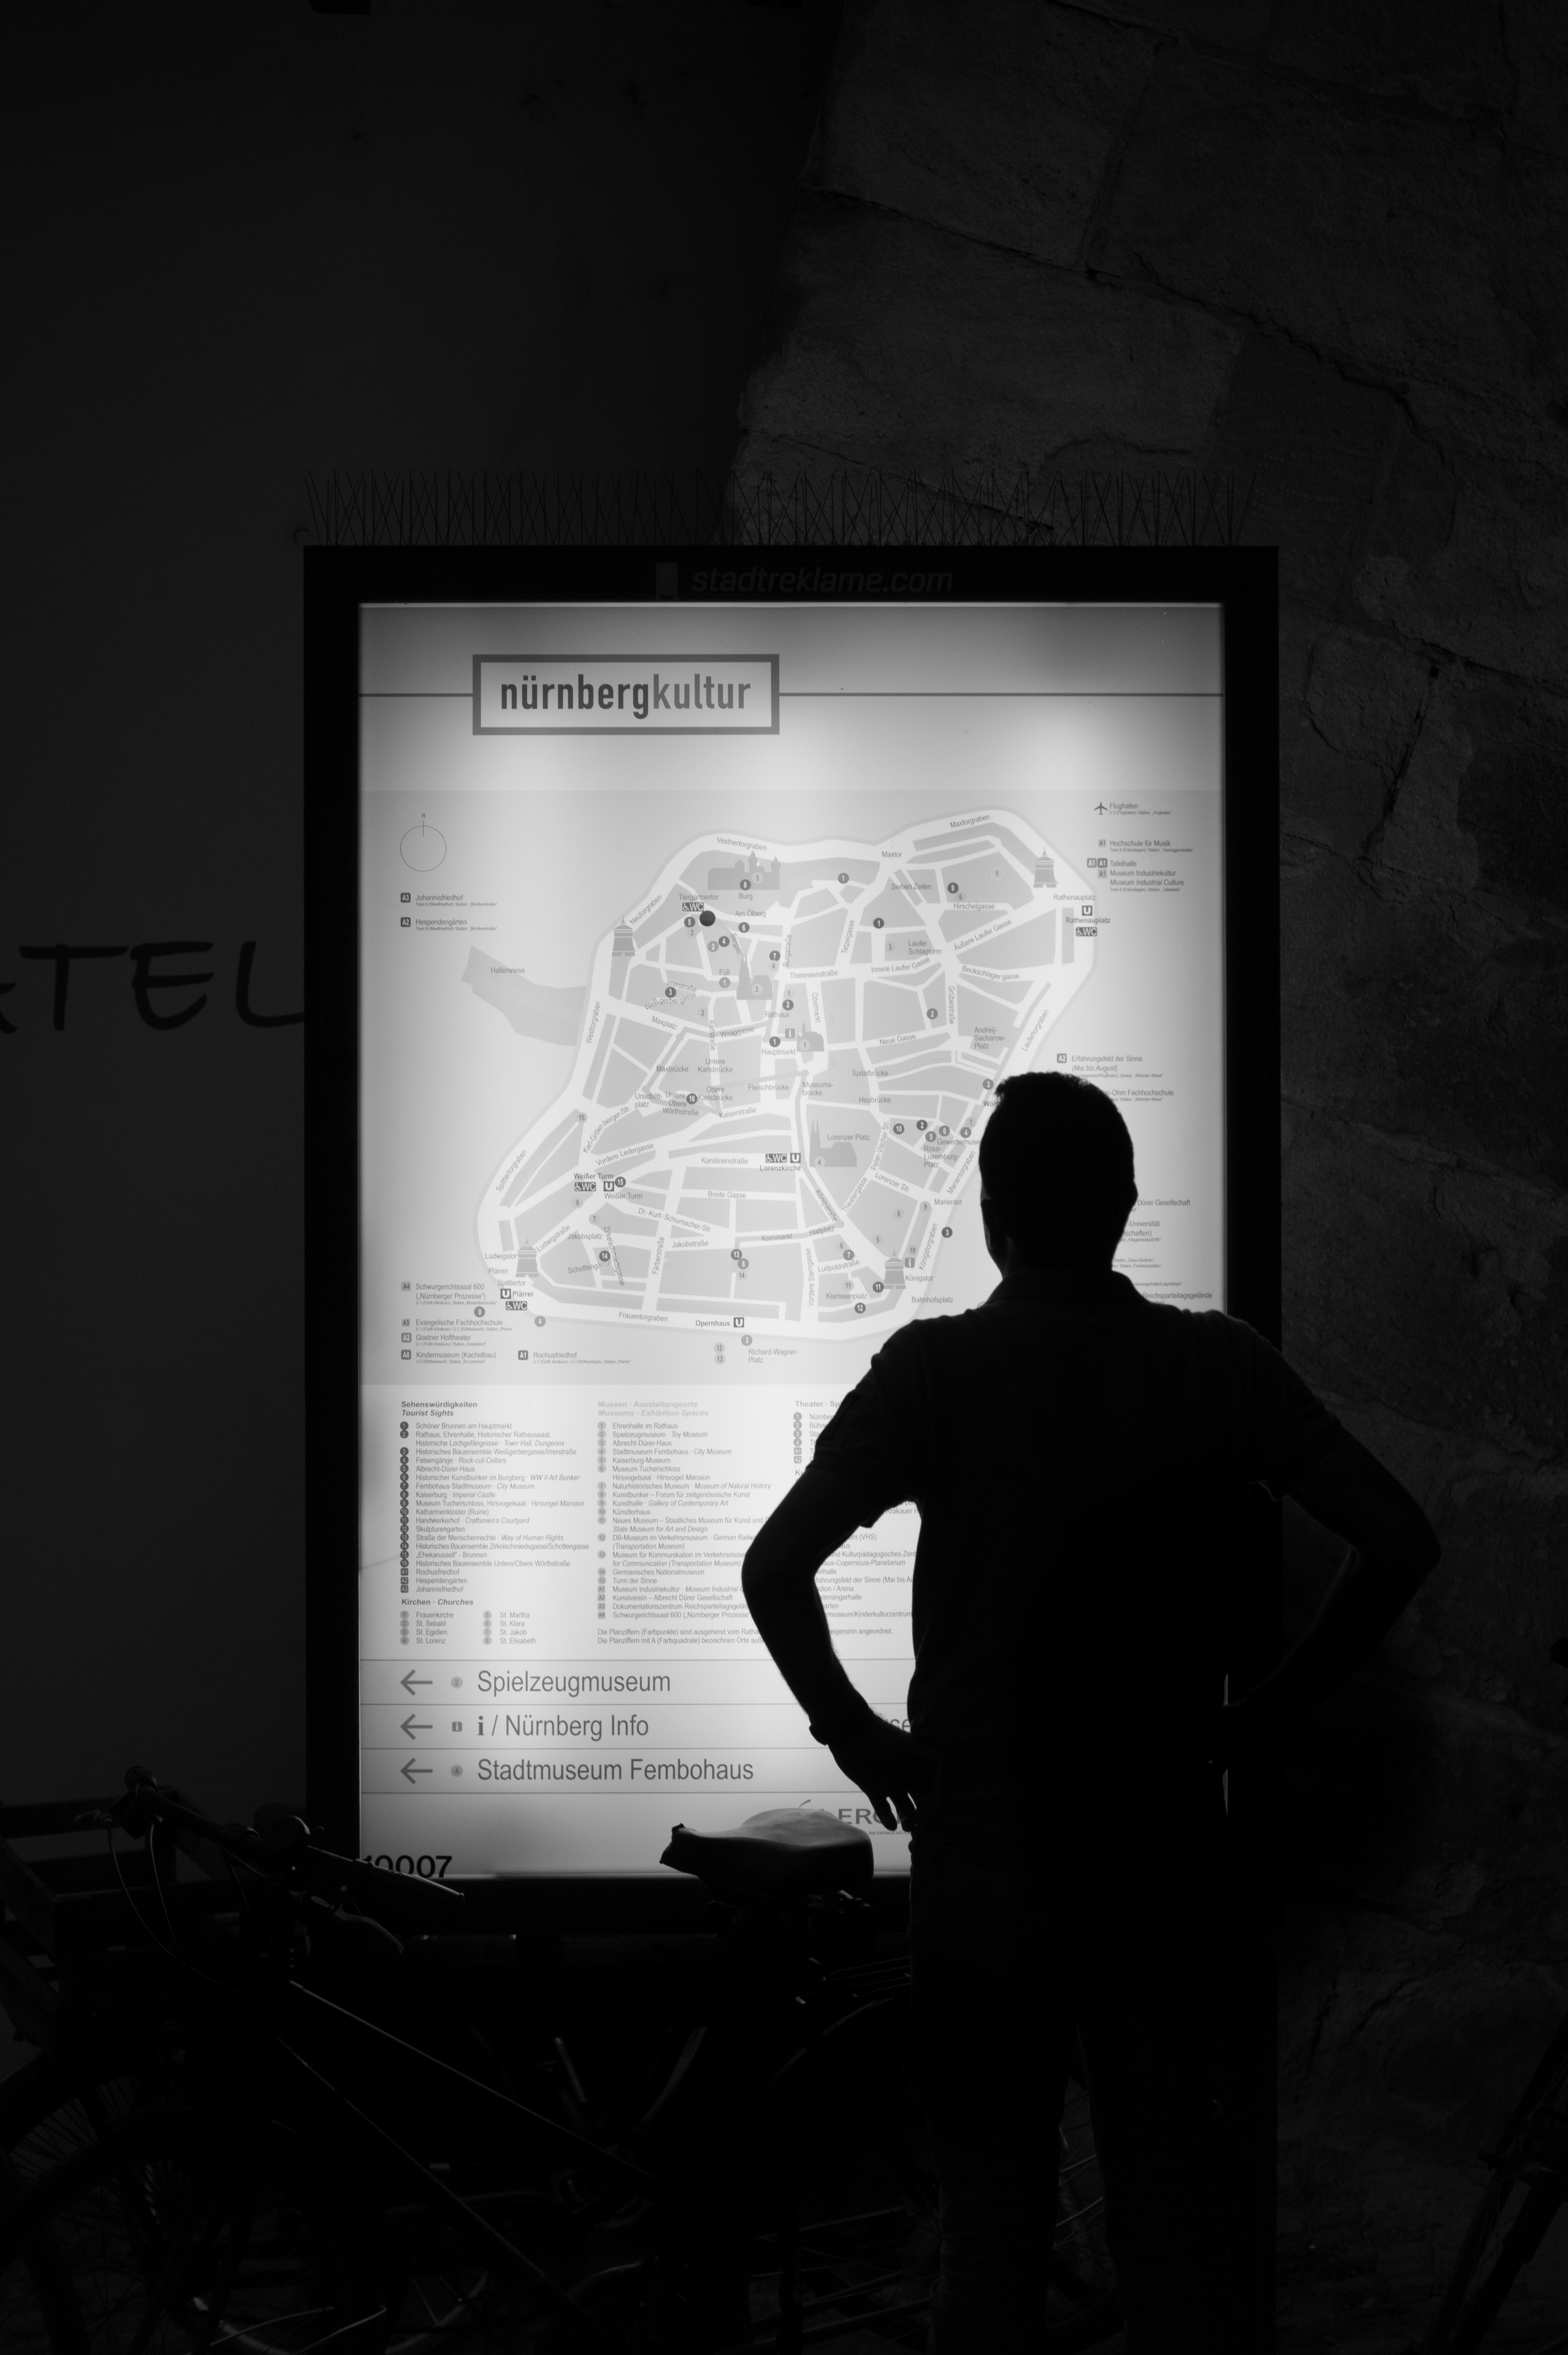
man, silhouette, light, black and white, white, night, city, dark, shadow, darkness, black, monochrome, map, photograph, culture, image, nuremberg, sonystreetphotographer, n rnberg, enlightenment, monochrome photography, film noir